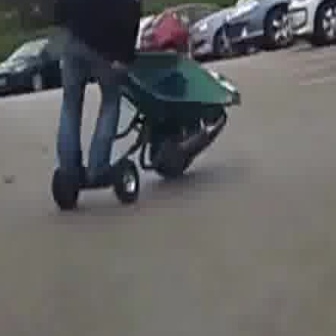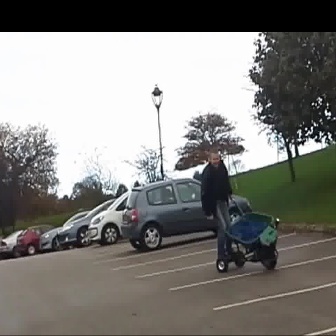
  Please identify the target specified by the bounding box [48,16,239,208] in the first image and locate it in the second image. Return the coordinates in [x_min,y_min,x_max,y_max] format.
Answer: [199,193,278,272]